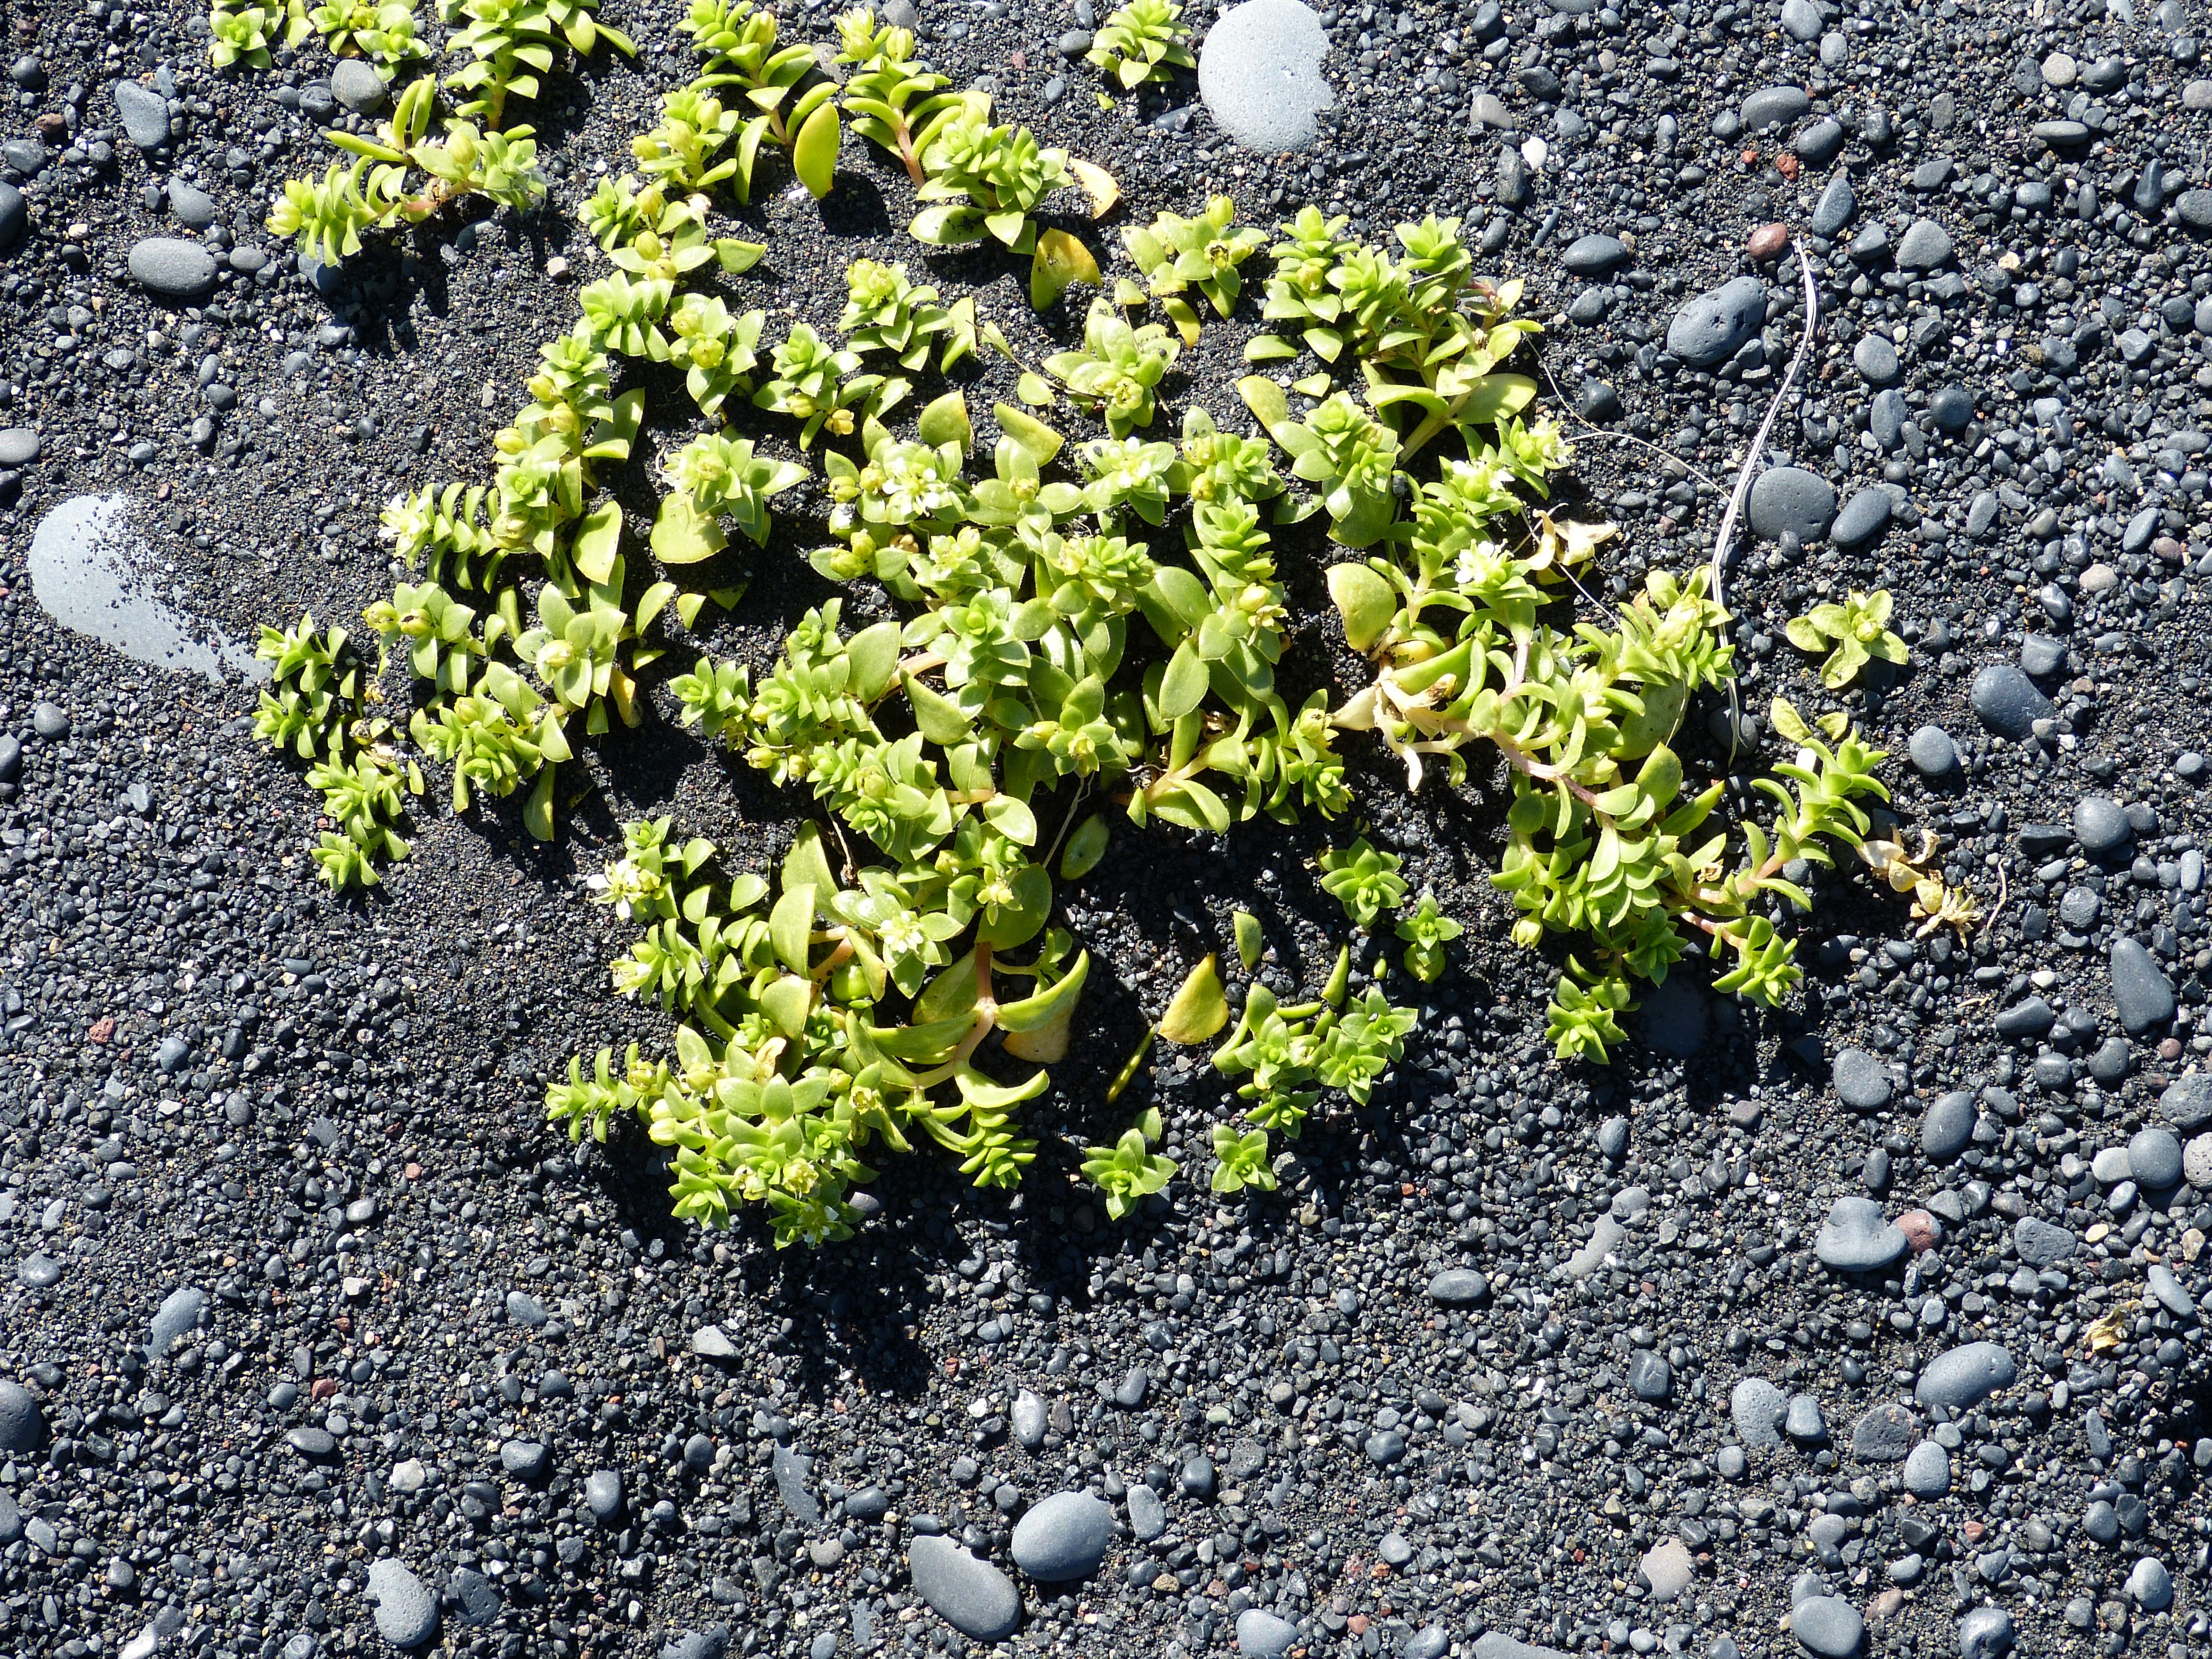
beach, tree, nature, plant, leaf, flower, asphalt, produce, soil, botany, iceland, garden, flora, bank, shrub, groundcover, lava, vik, sand beach, flowering plant, south coast, annual plant, woody plant, land plant